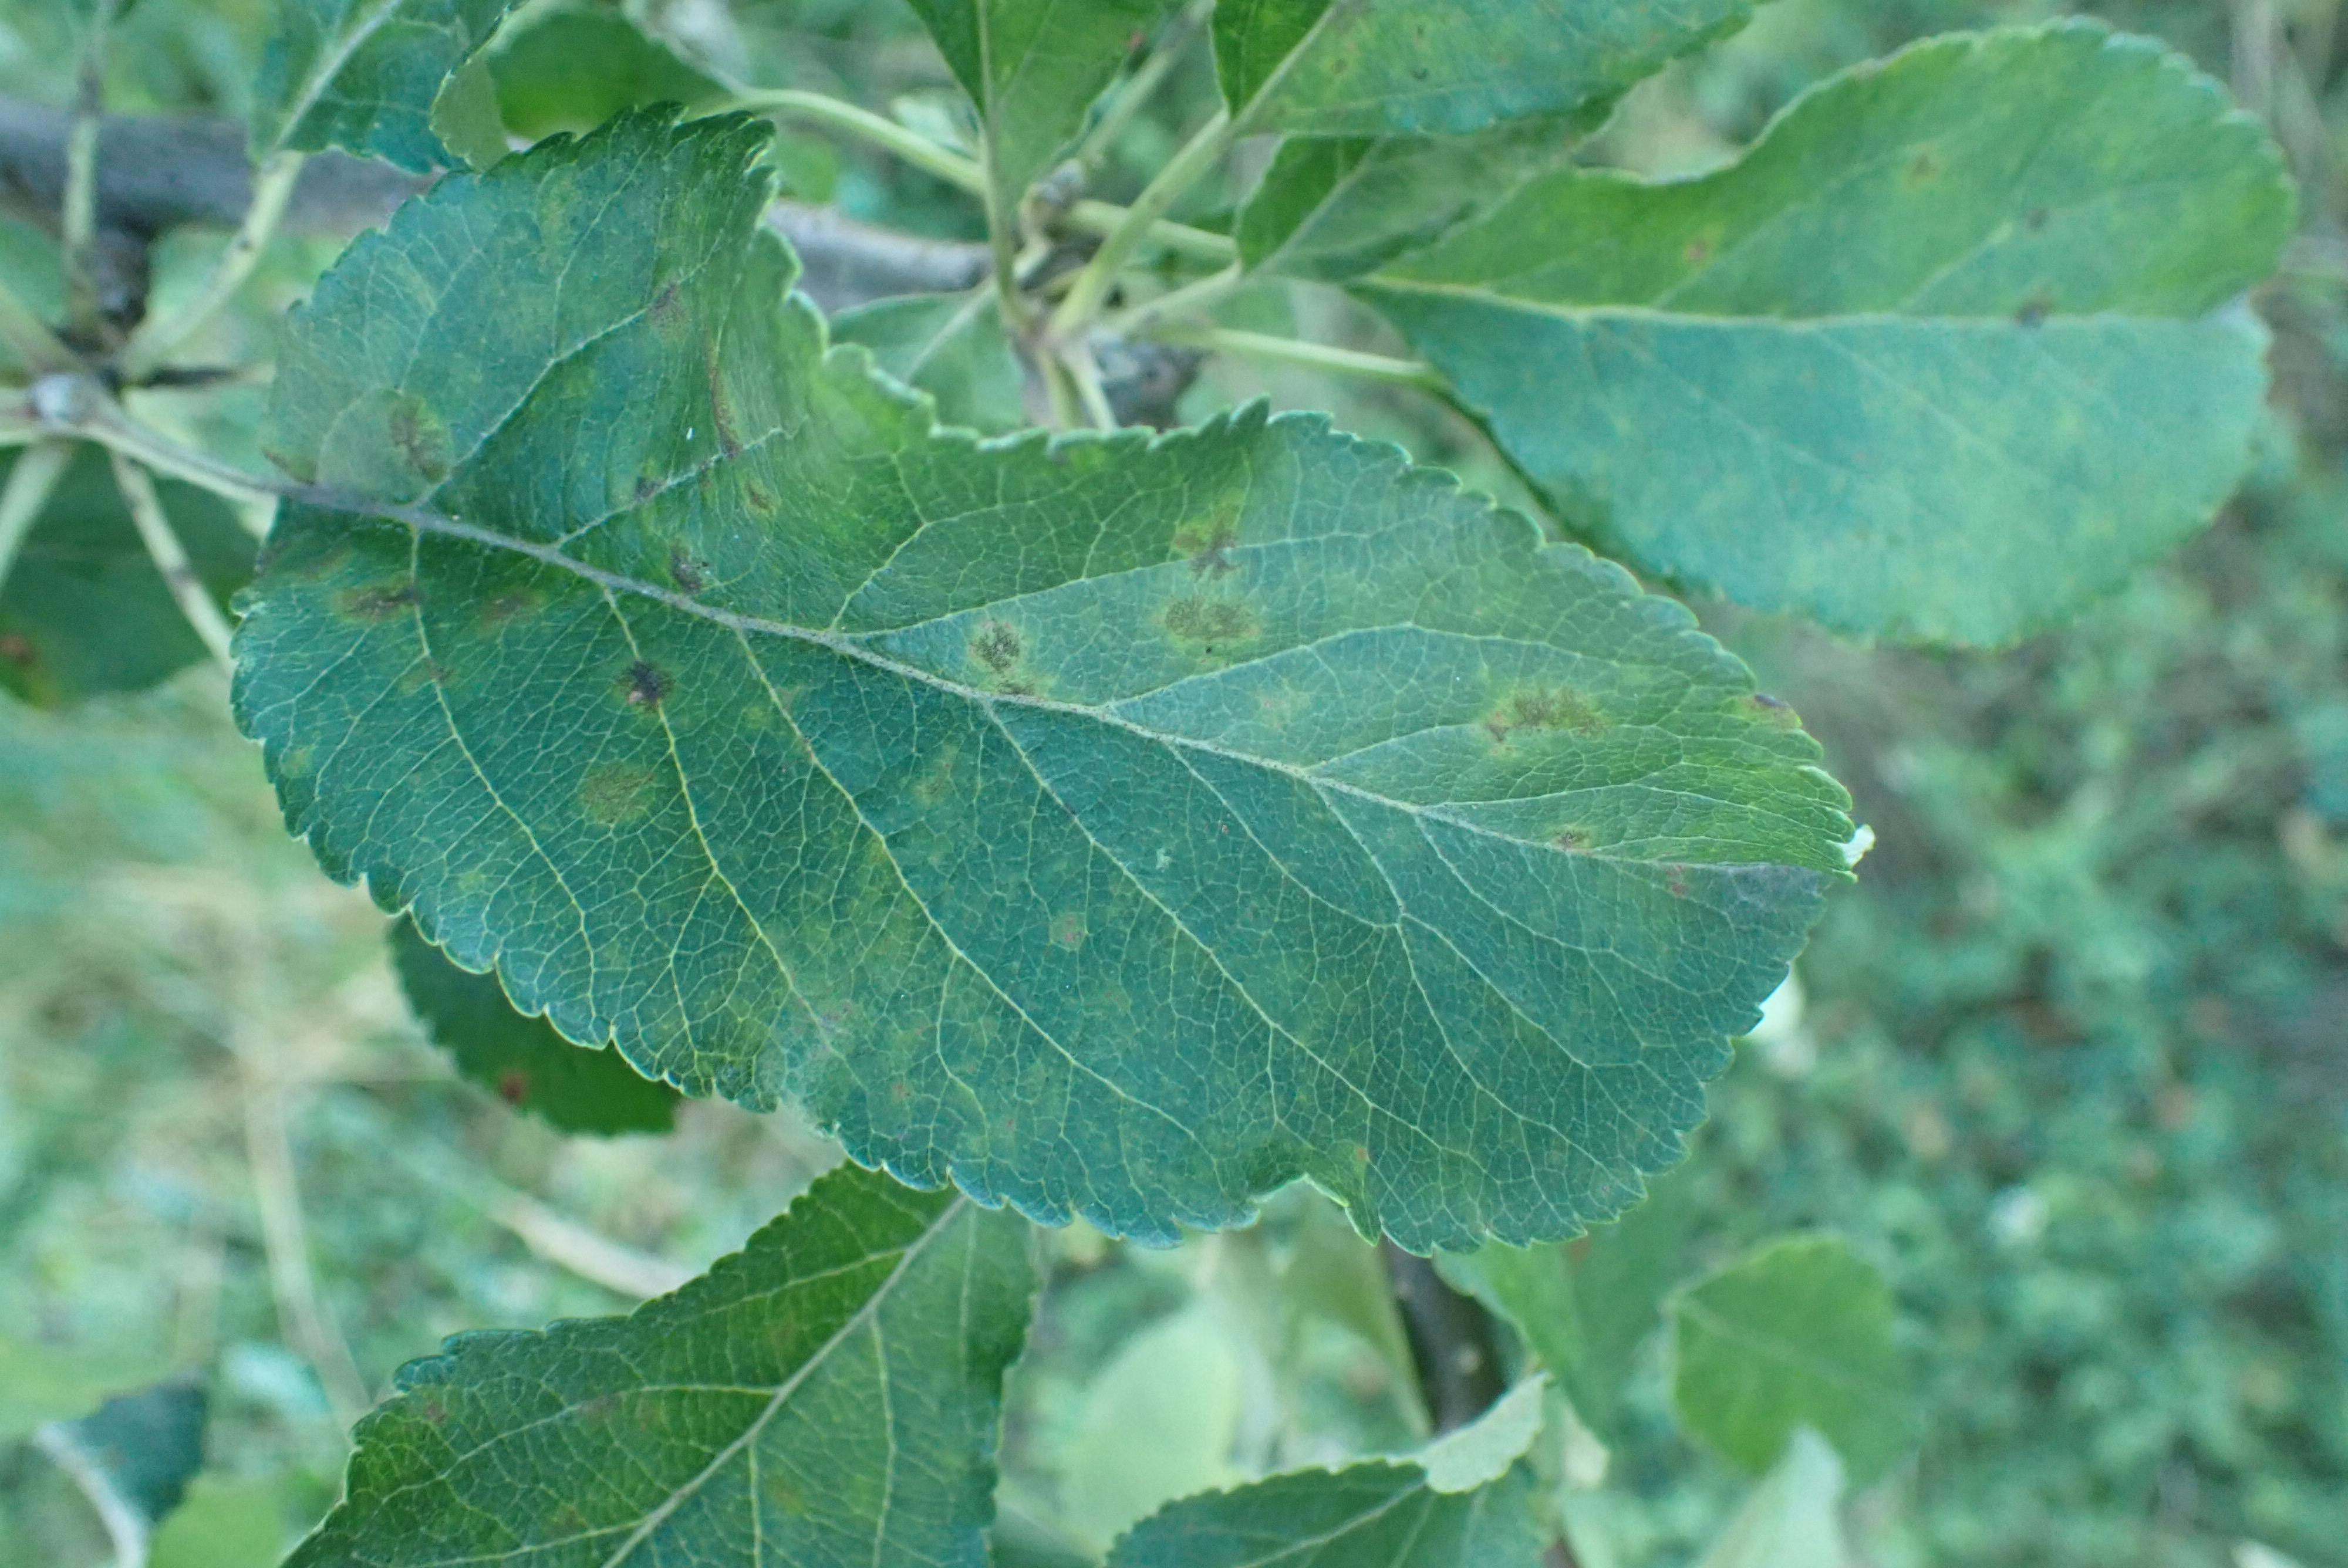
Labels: scab